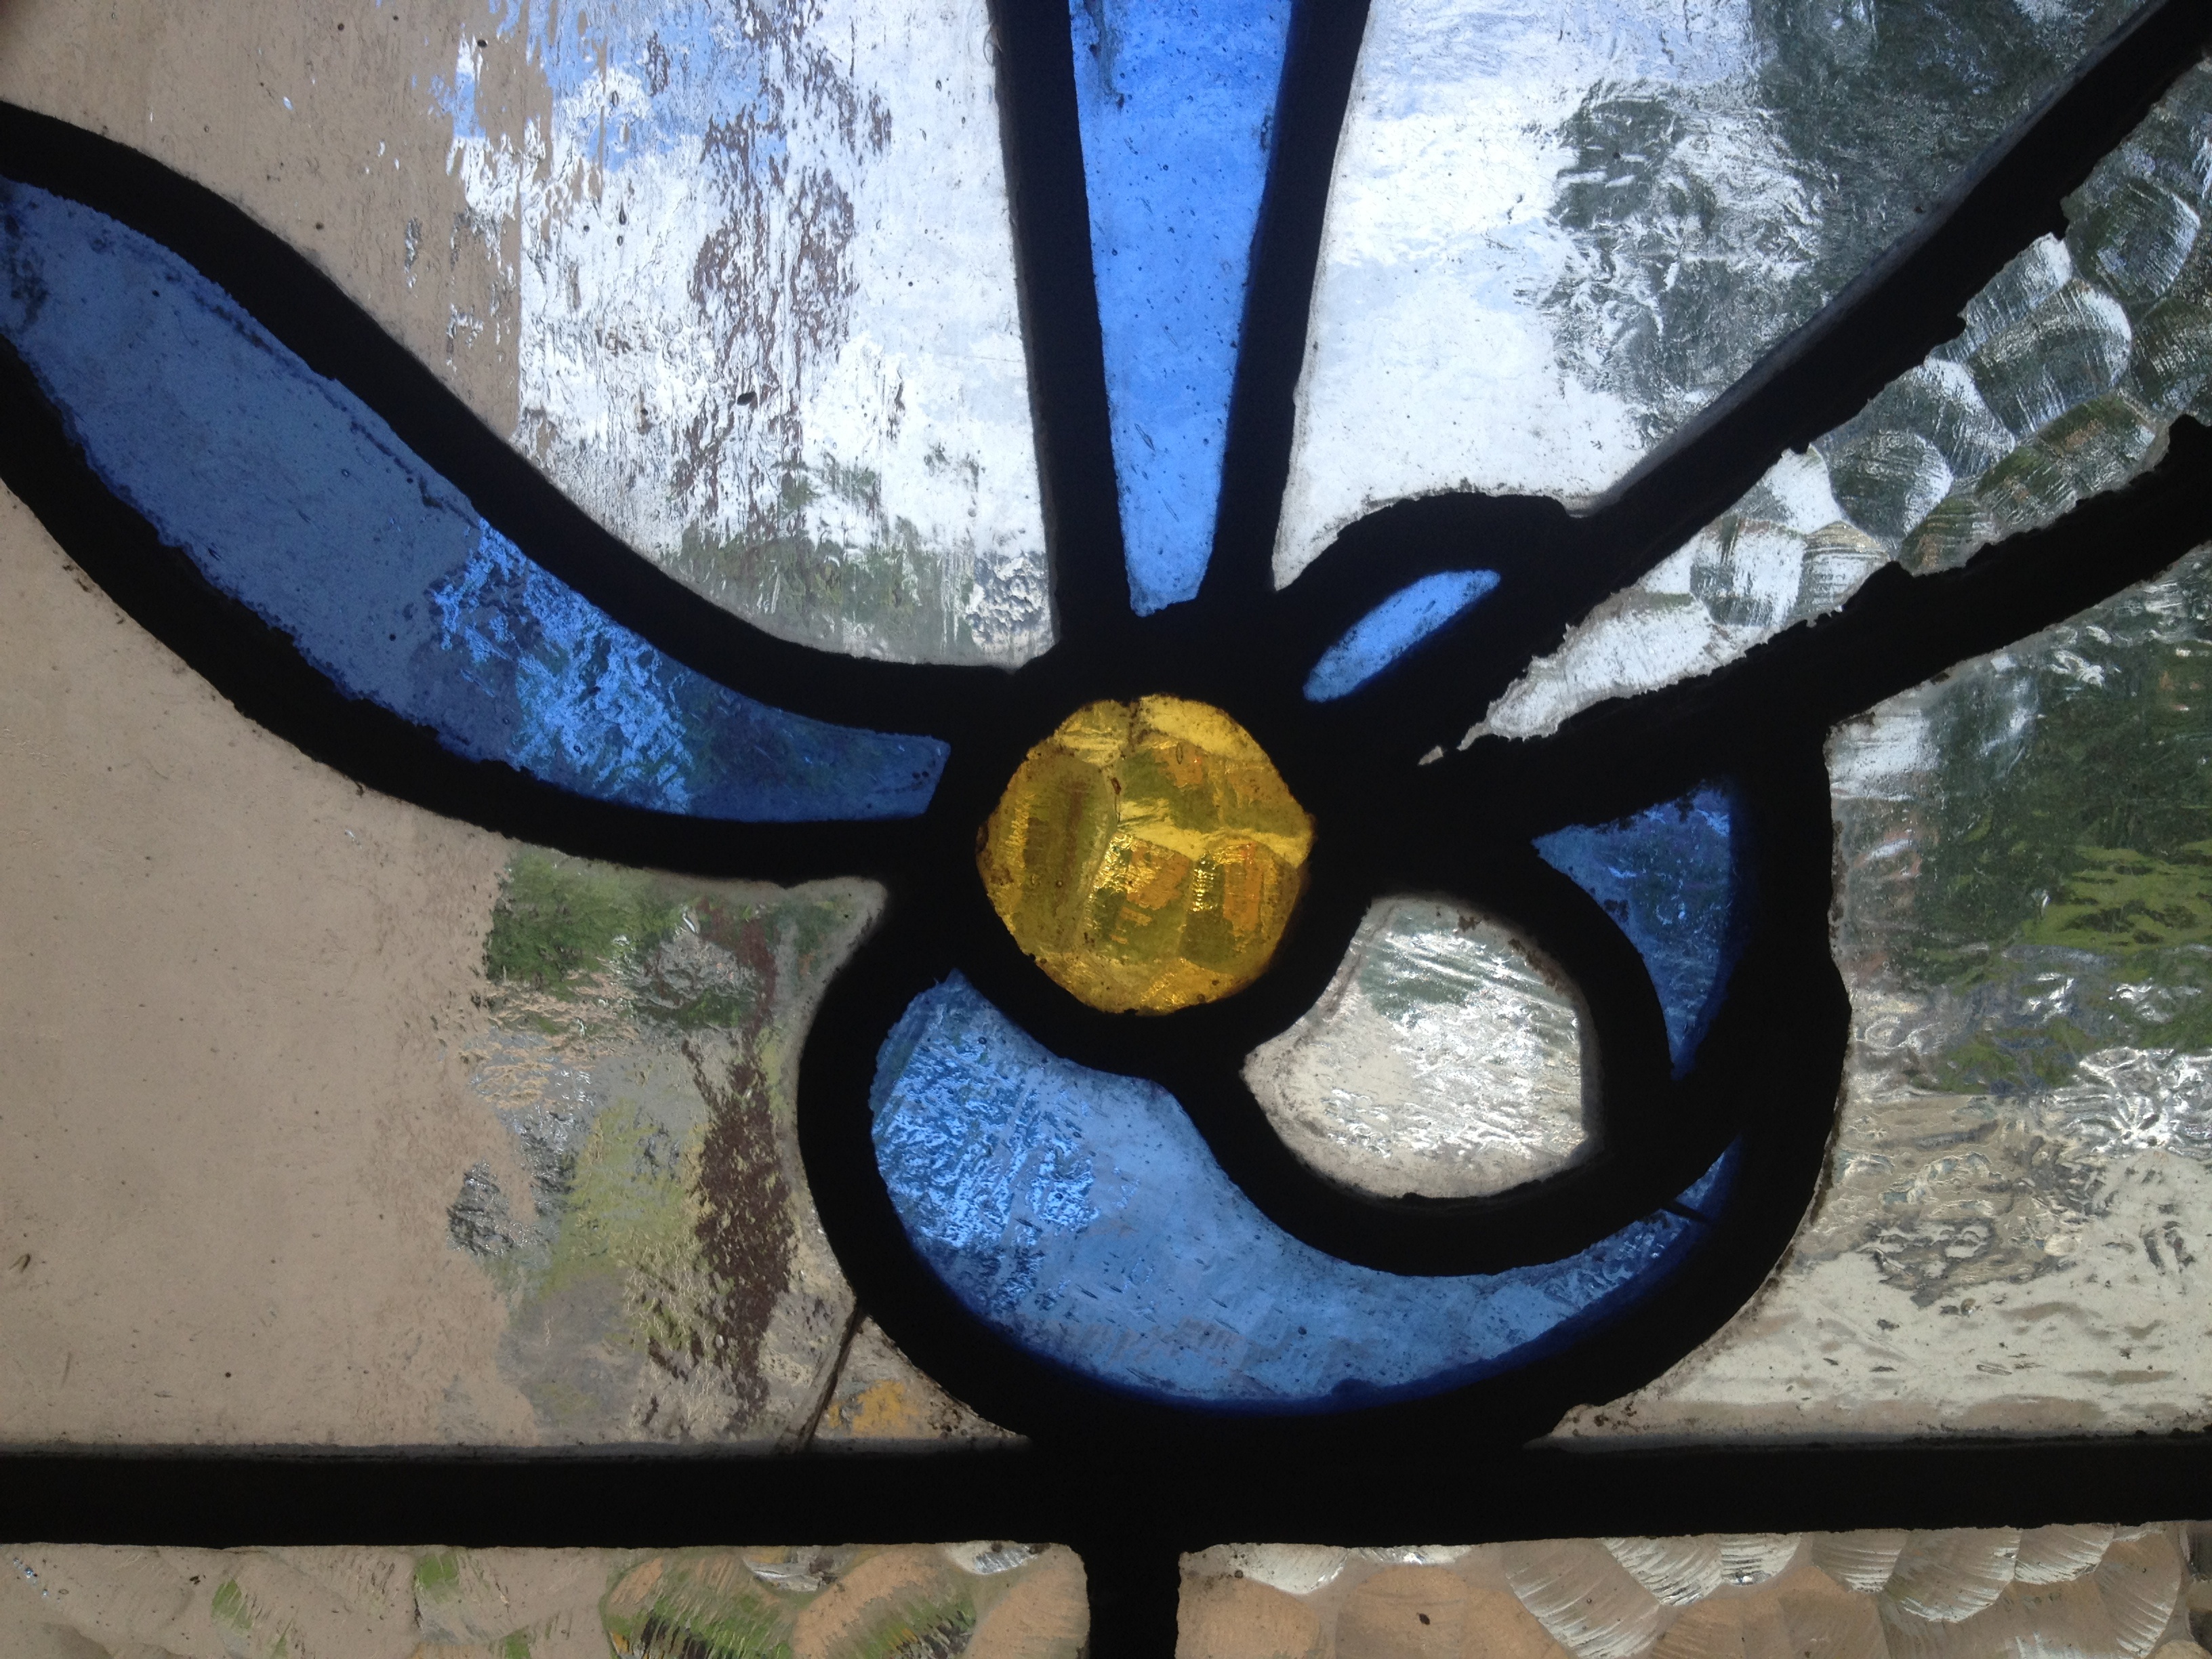
wheel, window, glass, blue, material, stained glass, sculpture, art, iron, 2012366